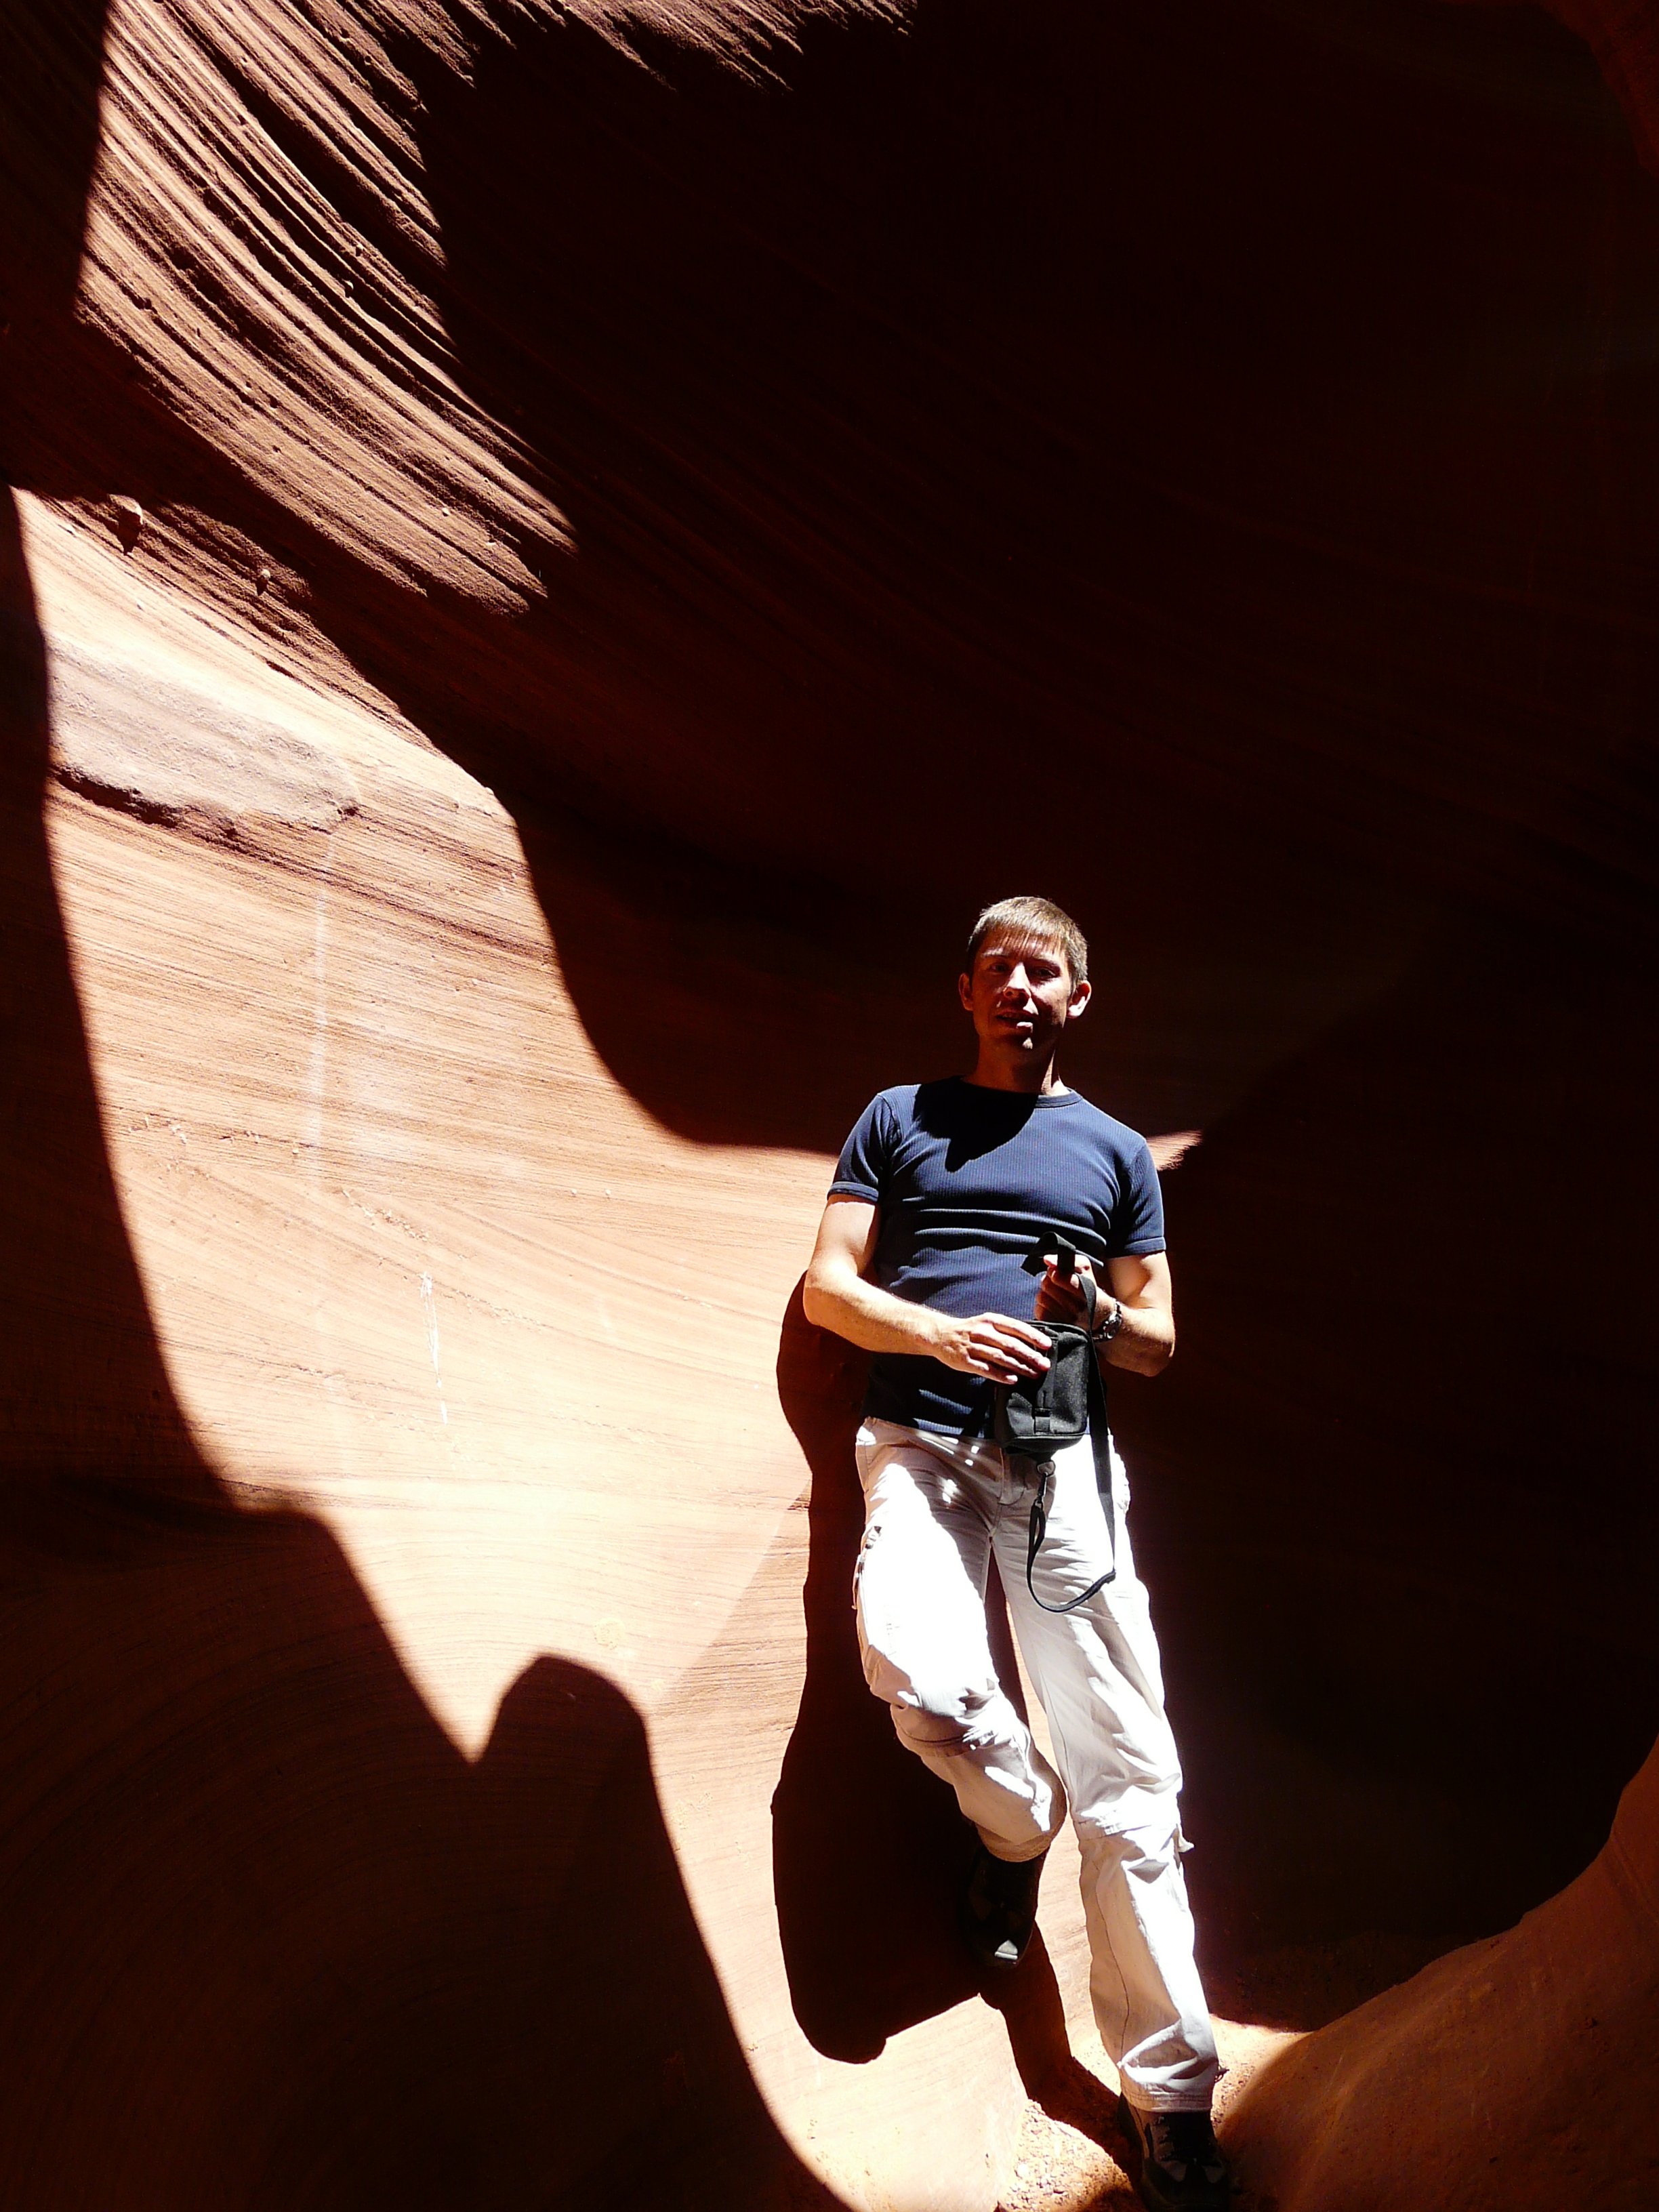
man, person, light, photography, red, color, shadow, usa, human, gorge, canyon, colorful, page, arizona, antelope canyon, photograph, image, sand stone, slot canyon, lower antelope canyon